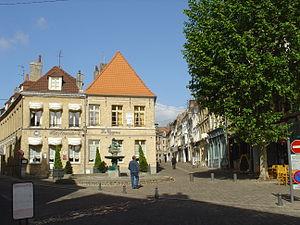
Saint-Omer est une commune française, sous-préfecture du département du Pas-de-Calais en région Hauts-de-France.
L'unité urbaine de Saint-Omer est une unité urbaine française centrée sur Saint-Omer, une des sous-préfectures du département du Pas-de-Calais, Arques et Longuenesse, trois communes industrielles au cœur de la sixième agglomération urbaine du département.